Cholestane

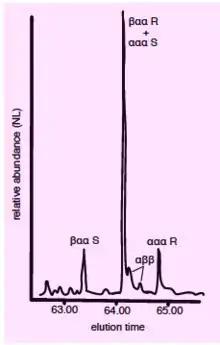
Cholestane isomers elute at different times in GC/MS/MS experiments in the "m/z" 372→217 fragment. Figure adapted from Bobrovskiy et al.

Cholestane can be extracted from samples and measured on the GC/MS to quantify relative abundance to other organic compounds. This measurement is done by extraction of the steranes into a non-polar solvent (e.g., dichloromethane or chloroform) and purified into a “saturates” fraction using silica gel column gas chromatography. Cholestane isomers will elute from the column based on molecular weight and various stereochemistry, which makes traditional mass spectrometry challenging due to close co-elution of isomers. Alternatively, one can measure cholestane using GC/MS/MS experiments which target the m/z fragment 217 (from molecular ion 372). This specific method first looks for the 372 molecular ion of cholestane, and then fragments that molecular ion further to its m/z 217 fragment in order to improve identification of specific isomers.